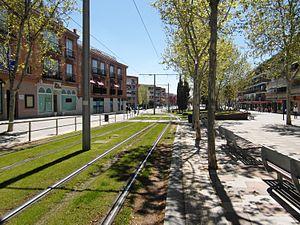
Parla est une commune d’Espagne, dans la communauté autonome de Madrid, située à environ 16 kilomètres de distance. Elle se situe à une altitude d'environ 650 mètres. Sa population compte environ 125 000 habitants.